Along the Oregon Trail

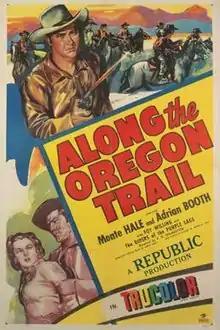
Theatrical release poster

Along the Oregon Trail is a 1947 American Western film directed by R. G. Springsteen and written by Earle Snell. The film stars Monte Hale, Lorna Gray, Clayton Moore, Roy Barcroft, Max Terhune and Will Wright. The film was released on August 30, 1947, by Republic Pictures.